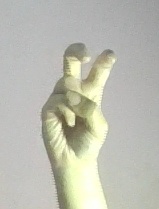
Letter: toot